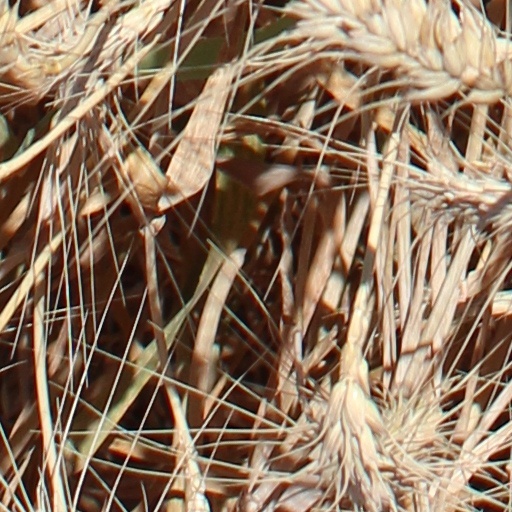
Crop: wheat